Thallium

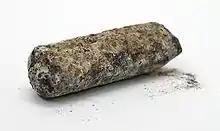
A corroded thallium rod

Thallium(I) sulfide's electrical conductivity changes with exposure to infrared light, making this compound useful in photoresistors. Thallium selenide has been used in bolometers for infrared detection. Doping selenium semiconductors with thallium improves their performance, thus it is used in trace amounts in selenium rectifiers. Another application of thallium doping is the sodium iodide and cesium iodide crystals in gamma radiation detection devices. In these, the sodium iodide crystals are doped with a small amount of thallium to improve their efficiency as scintillation generators. Some of the electrodes in dissolved oxygen analyzers contain thallium.